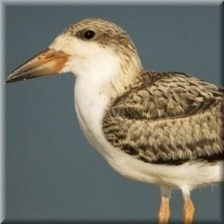
Species: BLACK SKIMMER
Scientific name: RYNCHOPS NIGER